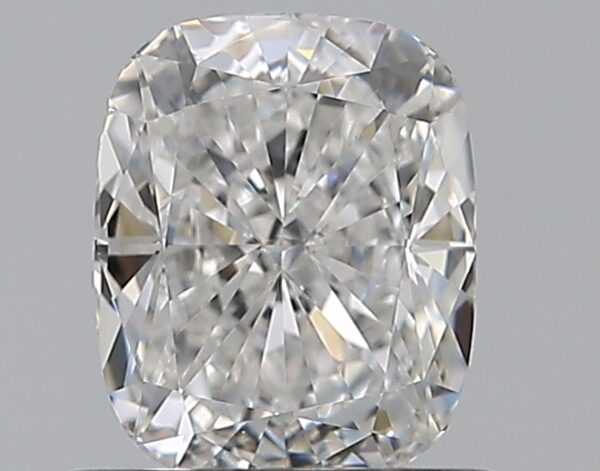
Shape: cushion
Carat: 0.71
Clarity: VS1
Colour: E
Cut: EX
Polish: EX
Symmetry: VG
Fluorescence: N
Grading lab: GIA
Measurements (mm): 5.71 x 4.64 x 3.14